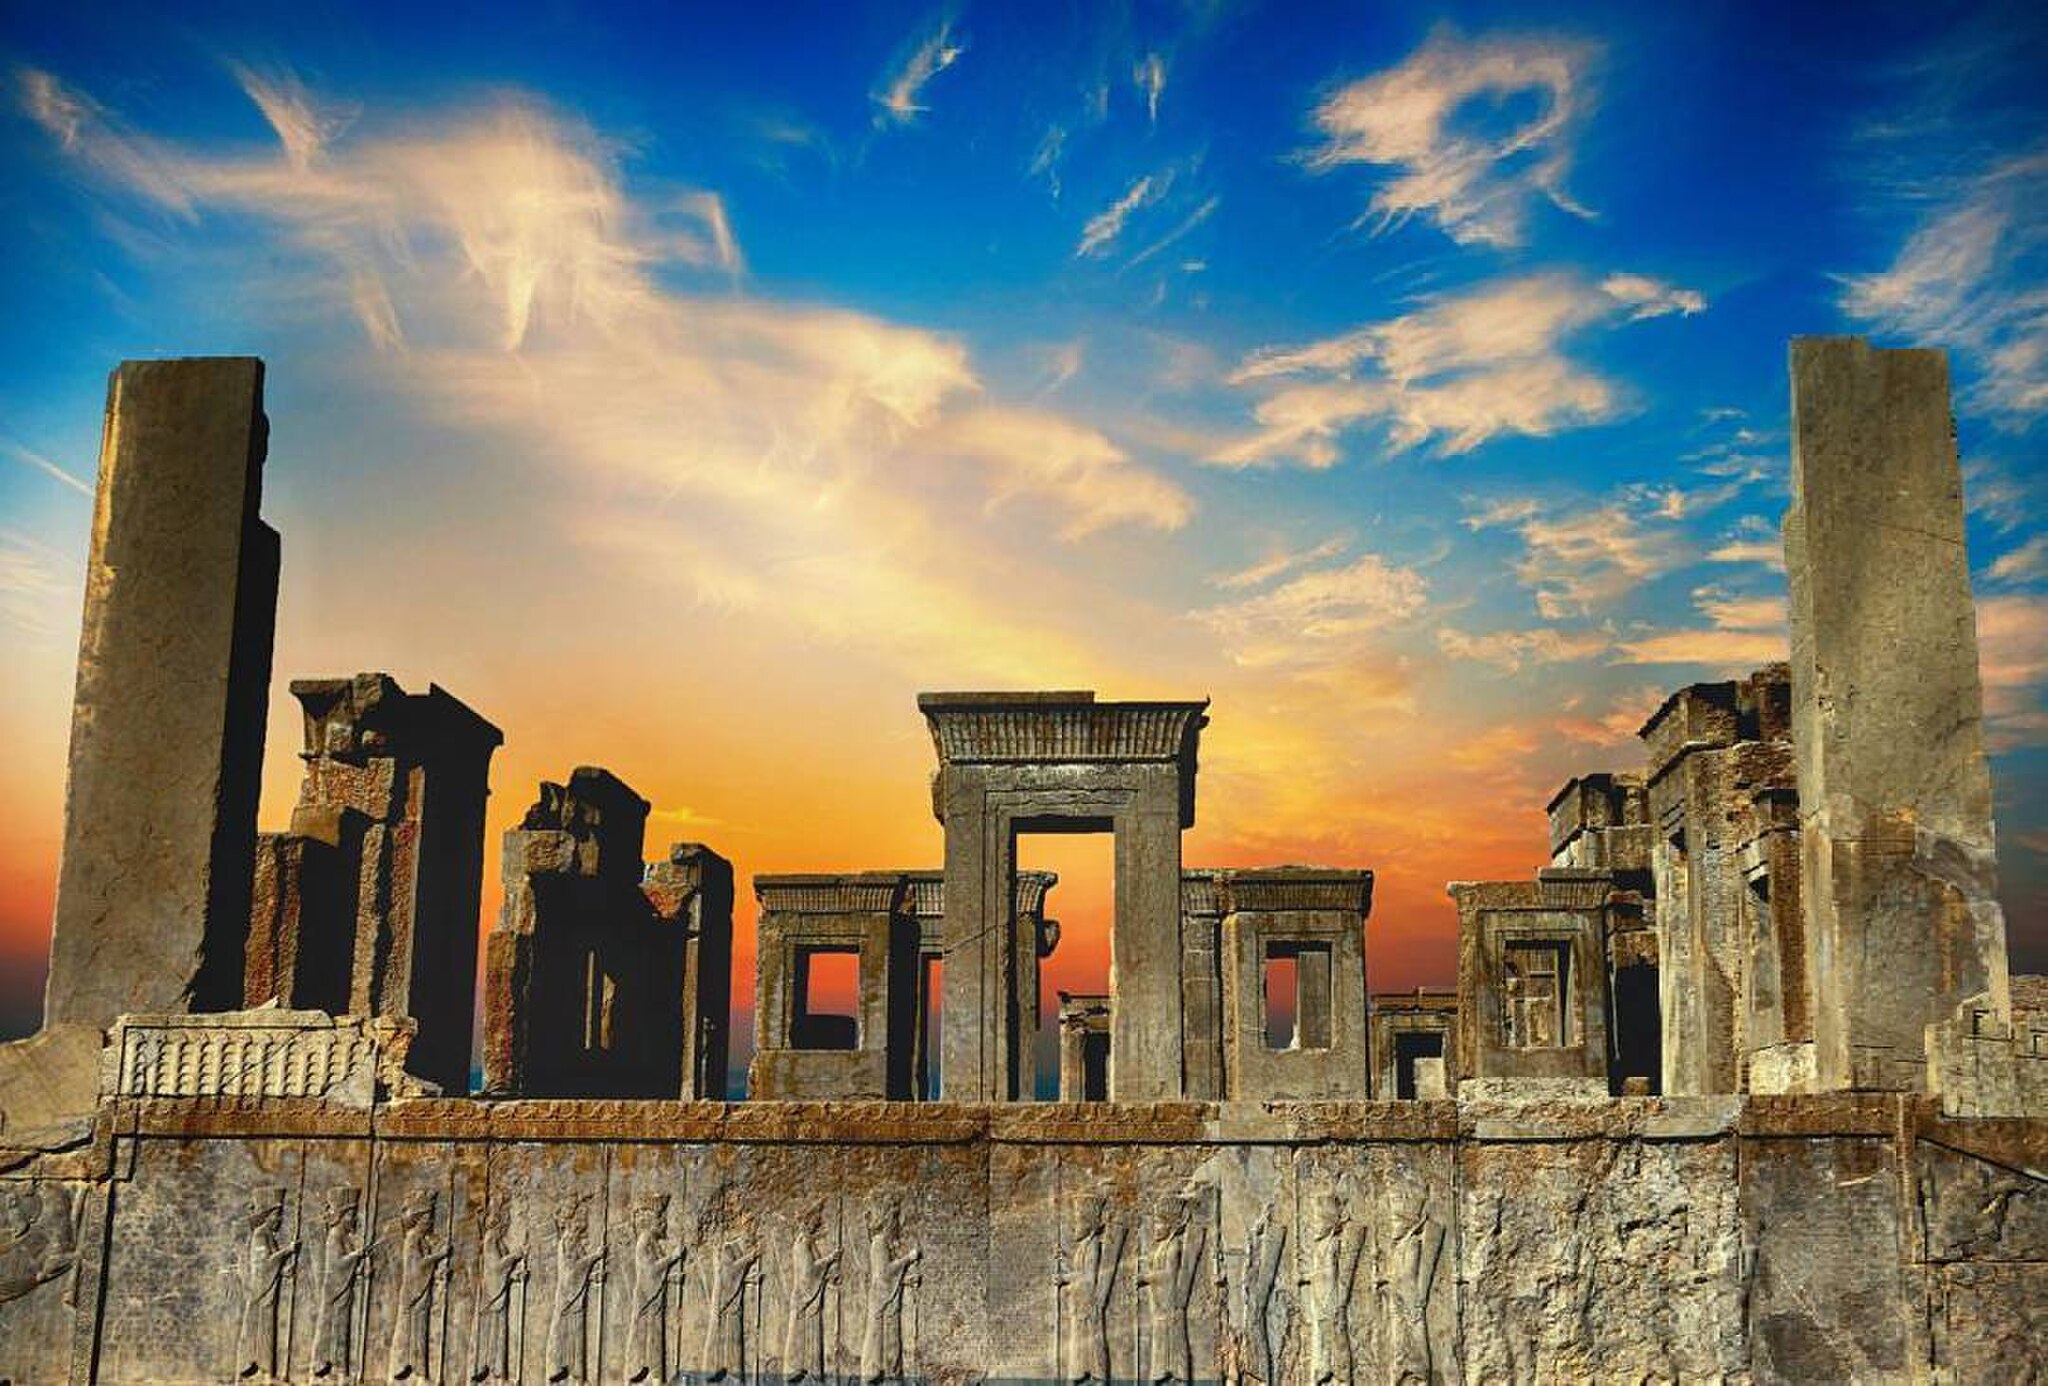
Title: غروب تخت جمشید عکس
Date: 2016-04-03
Categories: Palace of Darius I in Persepolis, Self-published work, Cultural heritage monuments in Iran with known IDs, Uploaded via Campaign:wlm-ir, Images from Wiki Loves Monuments in Marvdasht, 2016 in Persepolis, Iran photographs taken on 2016-04-03, Images from Wiki Loves Monuments 2020, Images from Wiki Loves Monuments 2020 in Iran, Southern staircase of Tachara